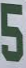
Number: 5